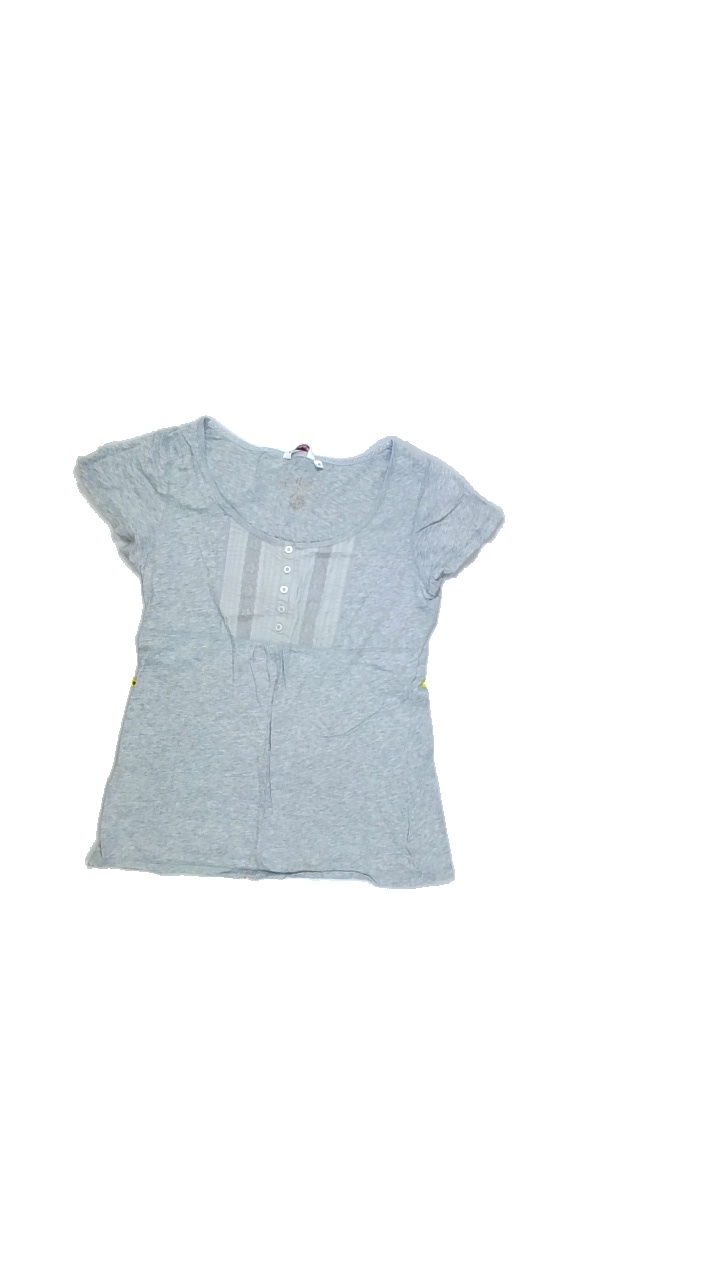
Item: Blouse (Ladies)
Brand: East West
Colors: Grey
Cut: Regular, C-collar
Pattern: Lace
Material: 100%cotton
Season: All
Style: No trend
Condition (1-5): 2
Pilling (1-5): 4
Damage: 2
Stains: No
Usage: Export
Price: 50-100